BFW M.35

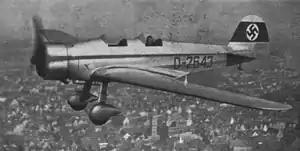

The BFW M.35, sometimes known as the Messerschmitt M 35, was a German sports plane of the early 1930s. It was the last of a line designed by Willy Messerschmitt.